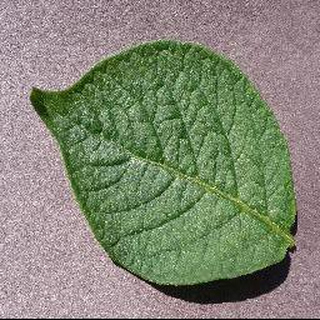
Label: healthy_potato